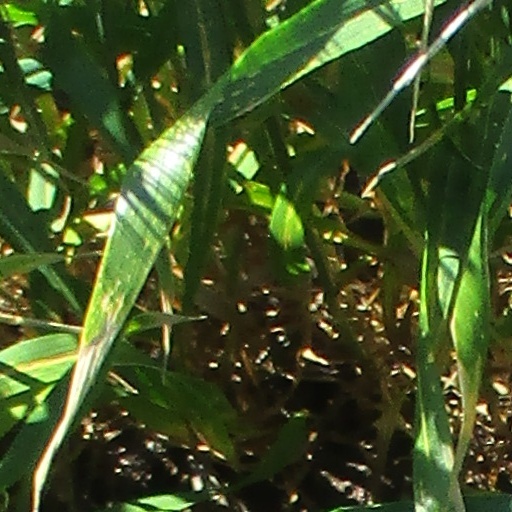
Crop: wheat